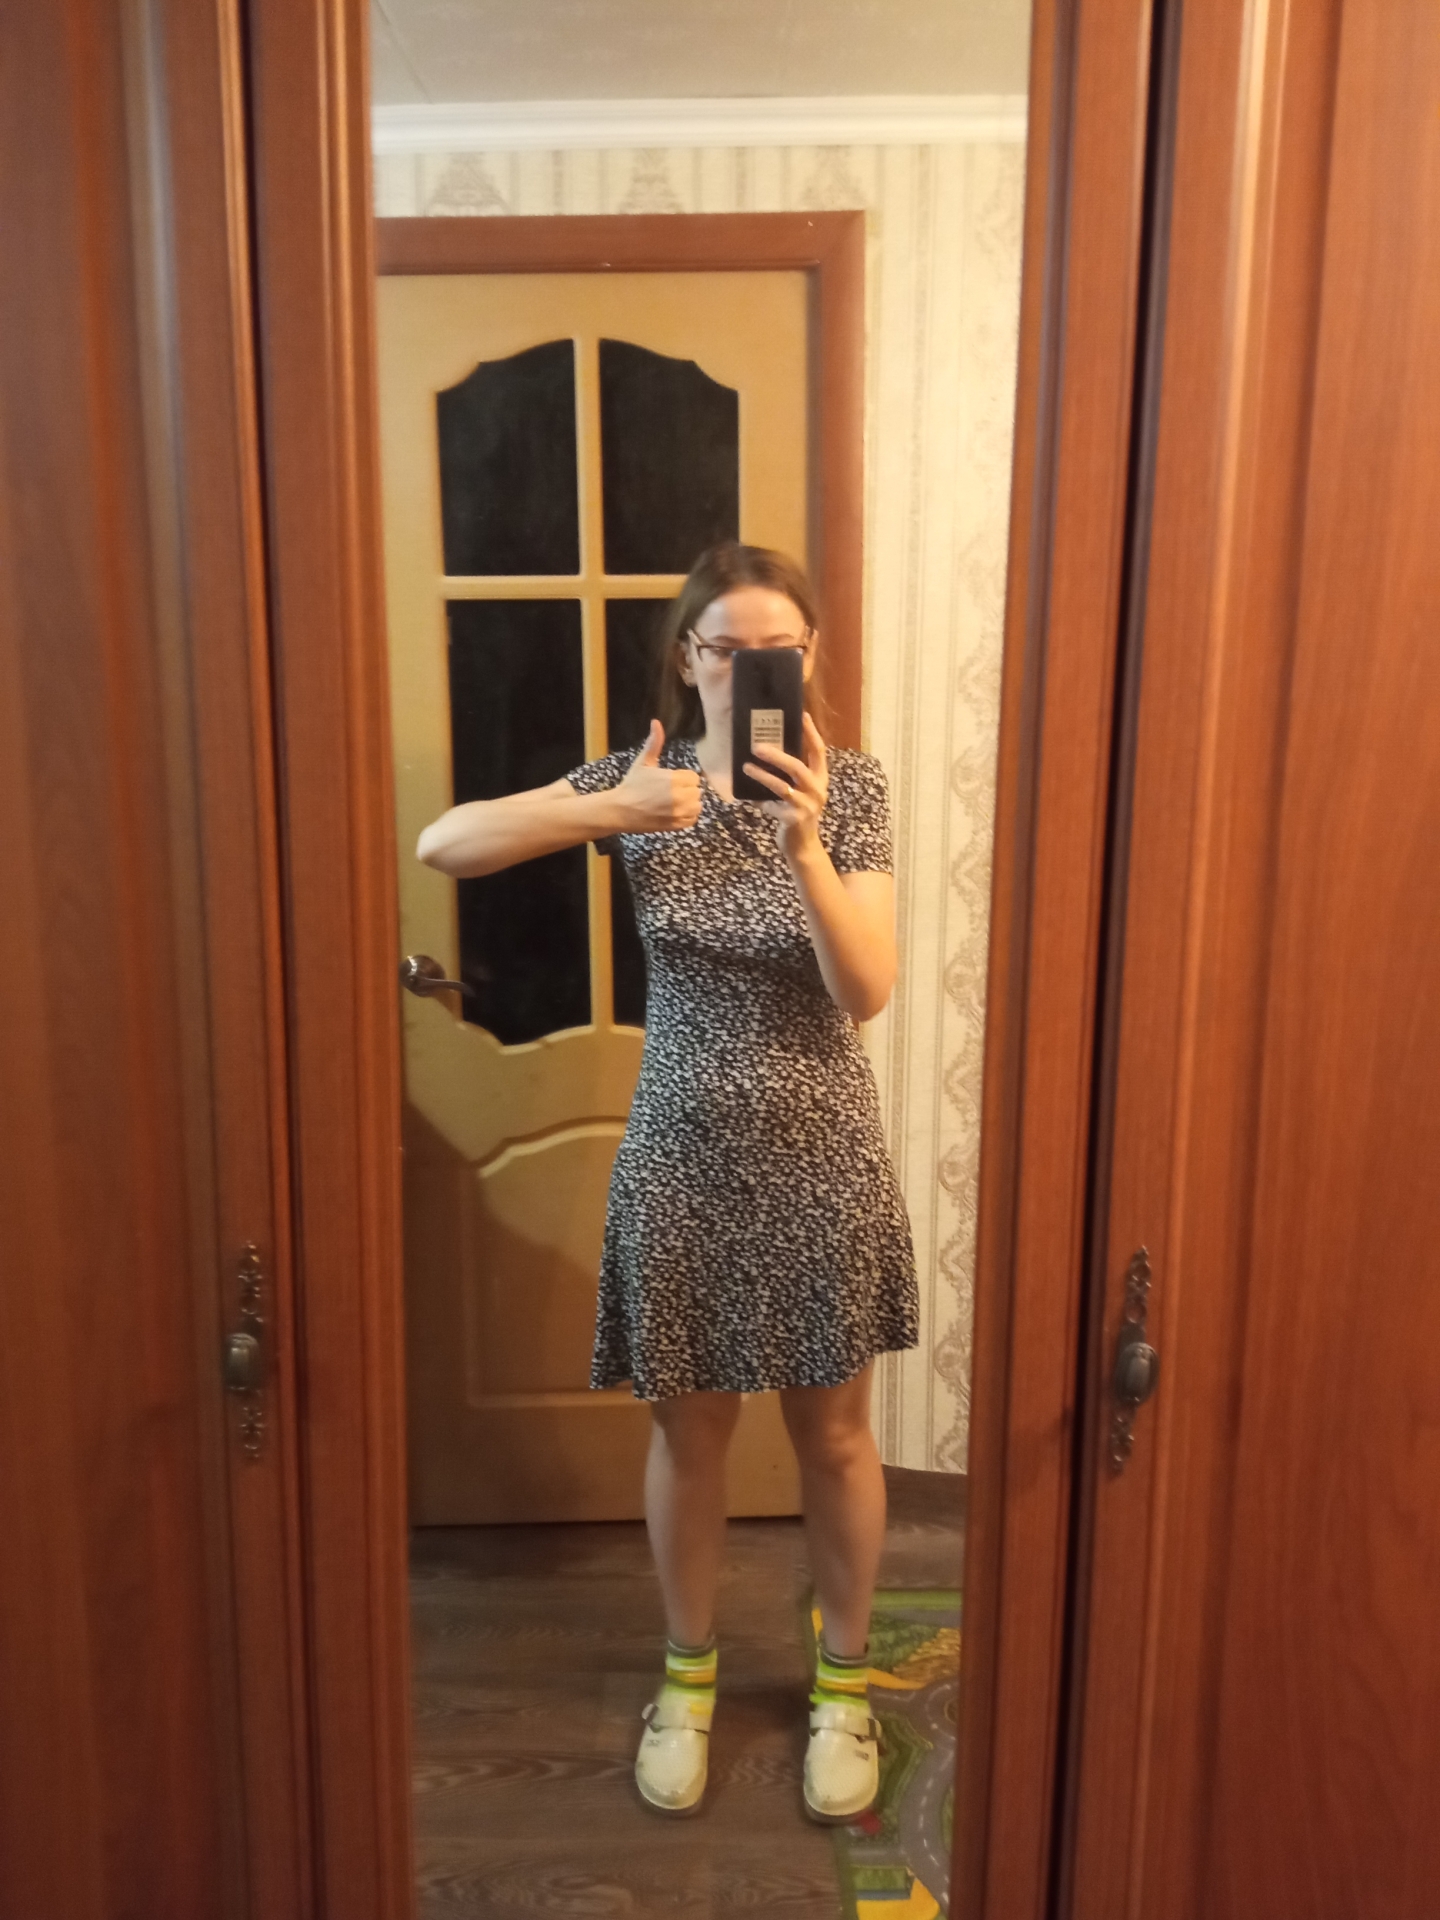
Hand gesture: like